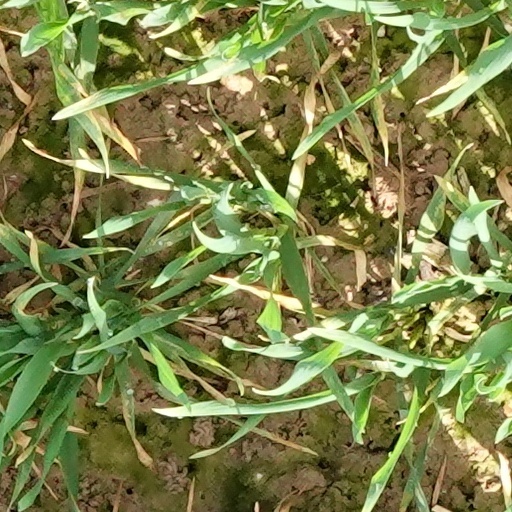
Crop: wheat